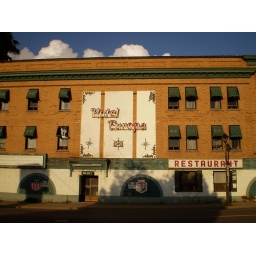
Hotel Europa, an abandoned hotel near the Niagara Falls bus / train station.